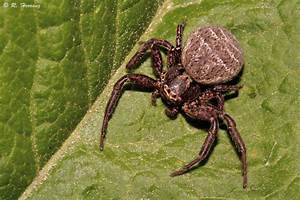
Label: spider